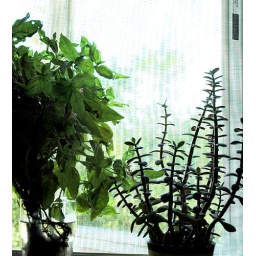
Basil and Jade Plants in our kitchen window